Paxy Paxman

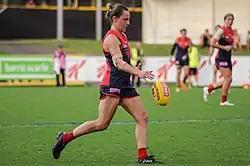
Paxman kicking the ball during the round 6, 2017 match against .

After her performance in the all-star match, Paxman was signed by the Melbourne Football Club as a priority player. Predicted to be one of the "stars" of the AFLW competition by "Herald Sun" journalist Liam Twomey, her accurate kicking and decision-making was speculated to give her an edge over other women in the league. Paxman debuted in the club's inaugural match against at Casey Fields in a fifteen-point loss. She recorded a game-high 24 disposals and was named Melbourne's best player by the "Herald Sun" and AFL Media. The next week in the 19-point win over at Ikon Park, she recorded an equal-second most disposals (15) and kicked her first AFLW goal, in addition to being named Melbourne's best player for the second consecutive week by the "Herald Sun" and AFL Media, with Fox Sports Australia journalist Anna Harrington naming her the best player on the ground.